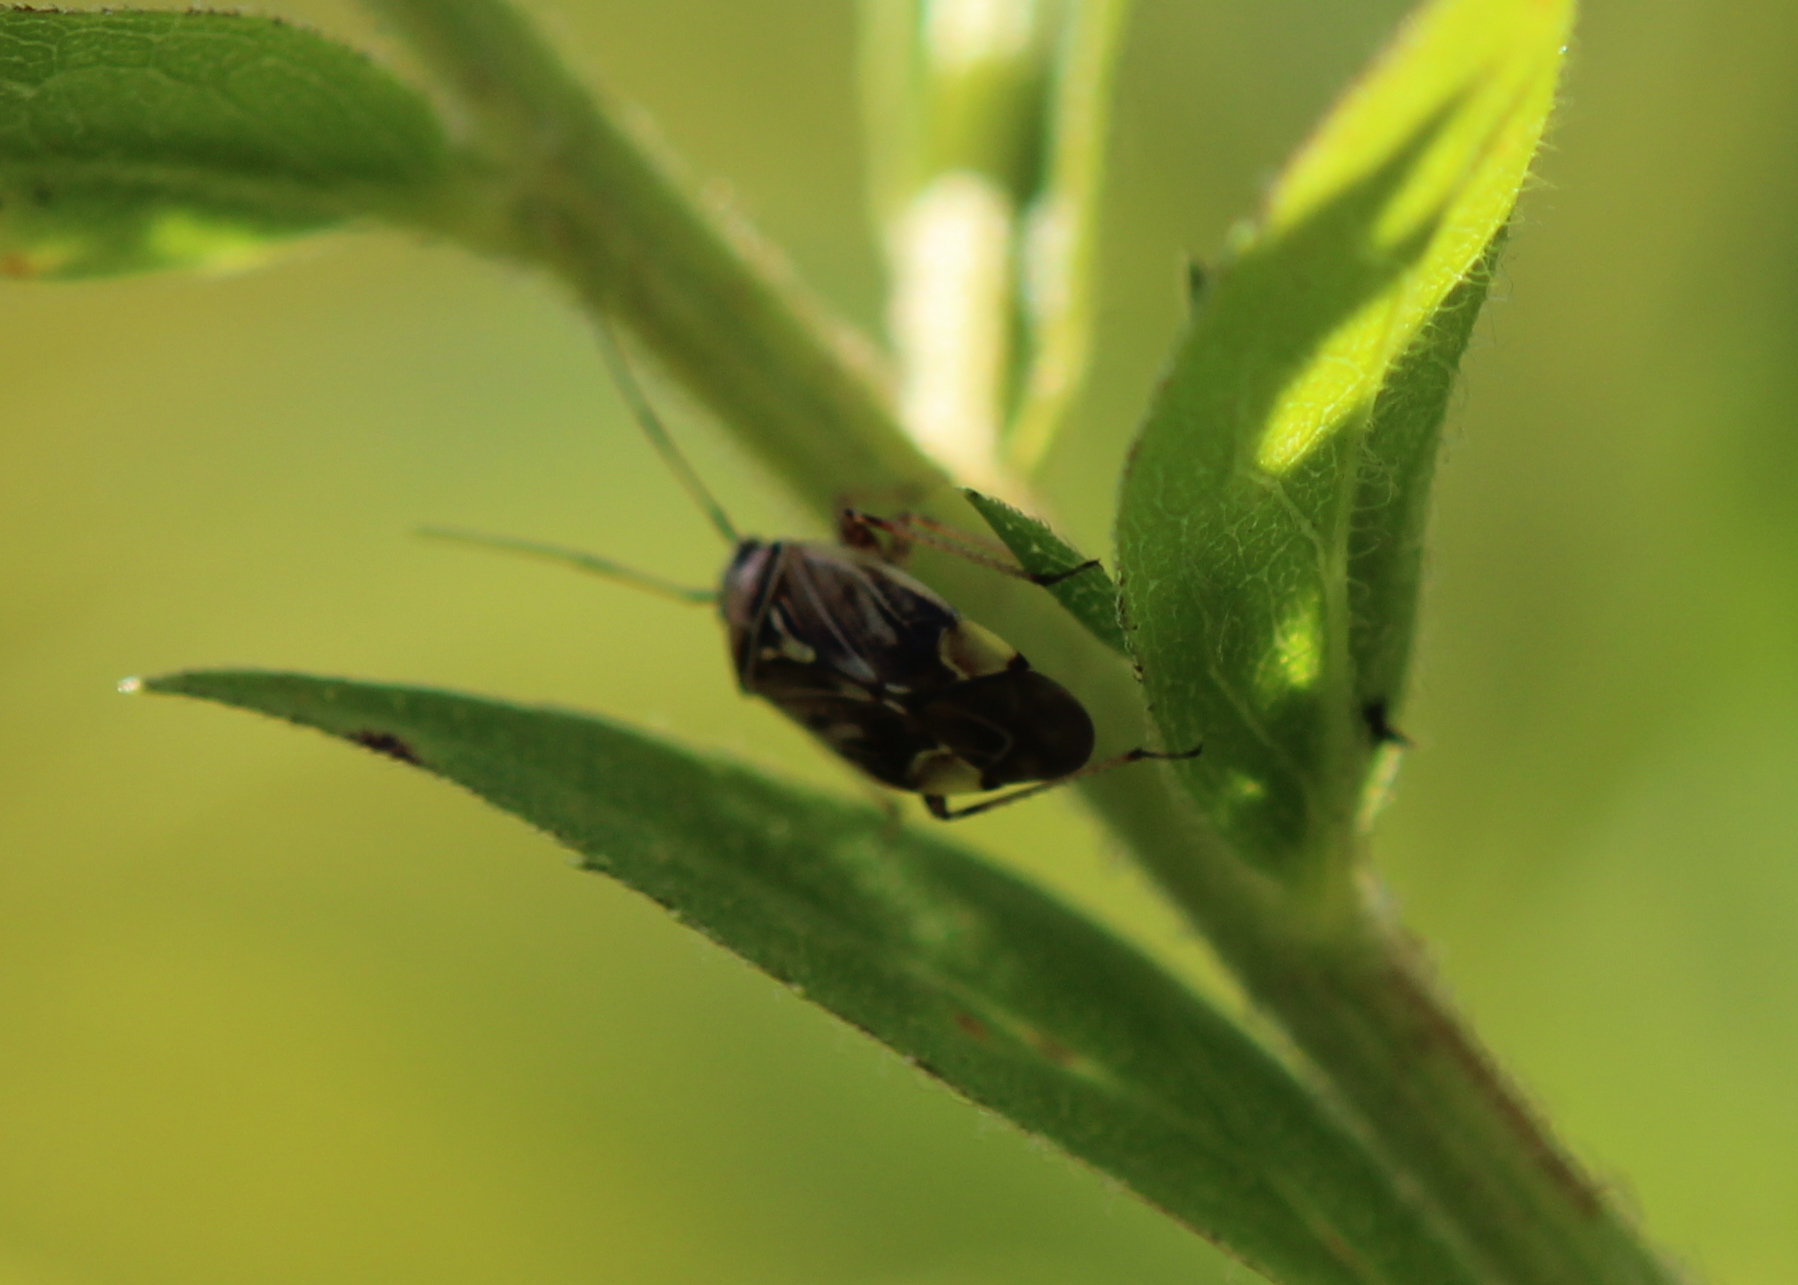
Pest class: lygus_bug